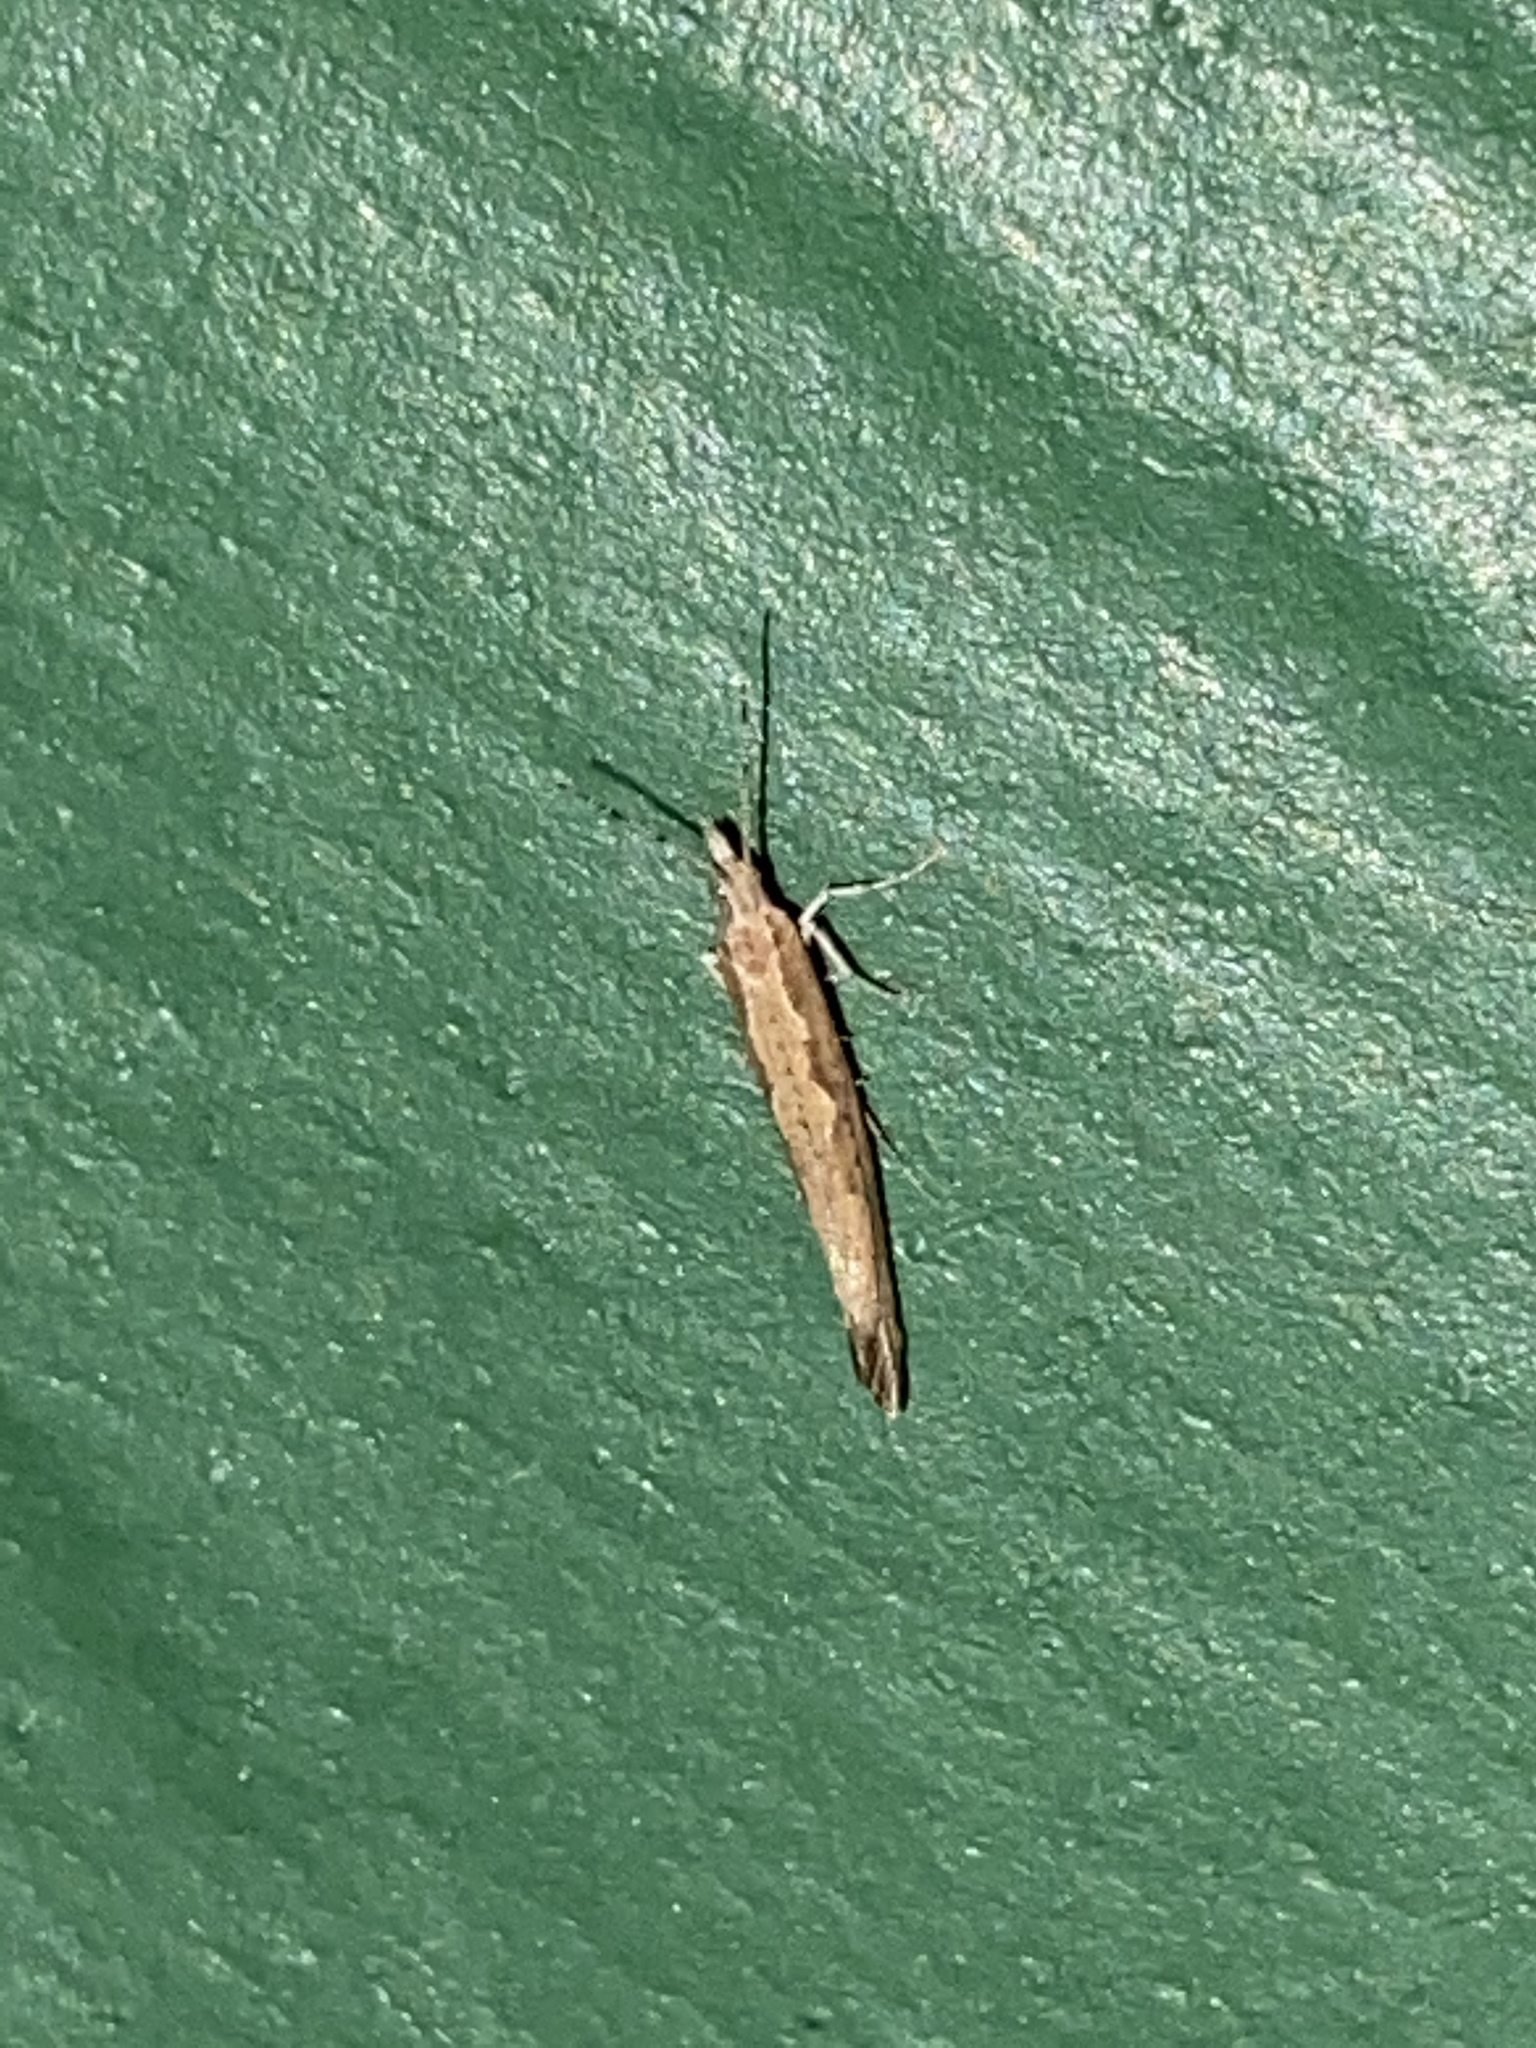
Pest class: diamondback_moth